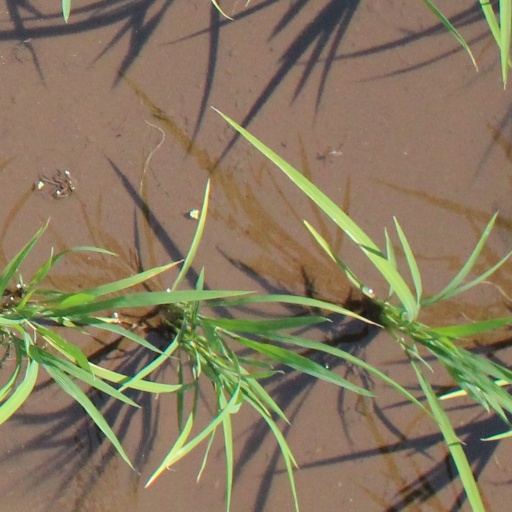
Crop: rice